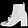
Label: Ankle boot